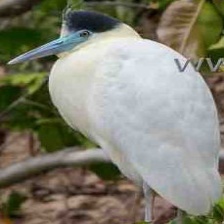
Species: CAPPED HERON
Scientific name: PILHERODIUS PILEATUS
ImageNet parent category: little_blue_heron